Southbridge and Blackstone Railroad

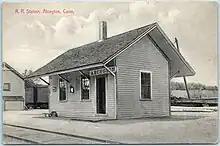
The station at Abington, Connecticut, built for the 1872 extension to Willimantic

The Southbridge and Blackstone Railroad was a railroad company that was the precursor to the Willimantic, Connecticut–Blackstone, Massachusetts line of the New York, New Haven and Hartford Railroad (NYNH&H). It was chartered in 1849 to build a line from Southbridge, Massachusetts, to Blackstone. In 1853, with construction underway, it was merged into the Boston and New York Central Railroad (B&NYC). The B&NYC used the charter of the East Thompson Railroad, another of its constituent lines, to alter the routing: west of East Thompson, Connecticut, the merged line continued southwest to Mechanicsville, Connecticut, where it met the Norwich and Worcester Railroad. The Mechanicsville–Blackstone line opened in 1854.